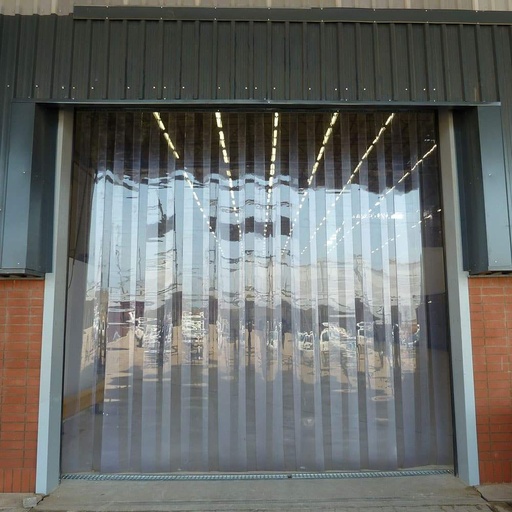
Vinyl / PVC Strip Door Curtain Smooth Clear 180 in. Door Width x 76 in. Door Height - 8 in. Strip Width - 100% Overlap Universal Header or Wall Mount Hanger Complete Plastic Strip Door Install Kit
Plastic Strip Flap Door Complete Door Kit. Hi Quality USDA / NSF Approved PVC / Vinyl Strip Material. Every thing you need Install your Strip Door. Hanger, Strips, Mounting Screws, EZ Instructions. This PVC / Vinyl Strip Curtain is Proudly Made and Assembled in the USA.
Brand: Industrial Strip Door
Category: Hardware > Building Materials > Hatches